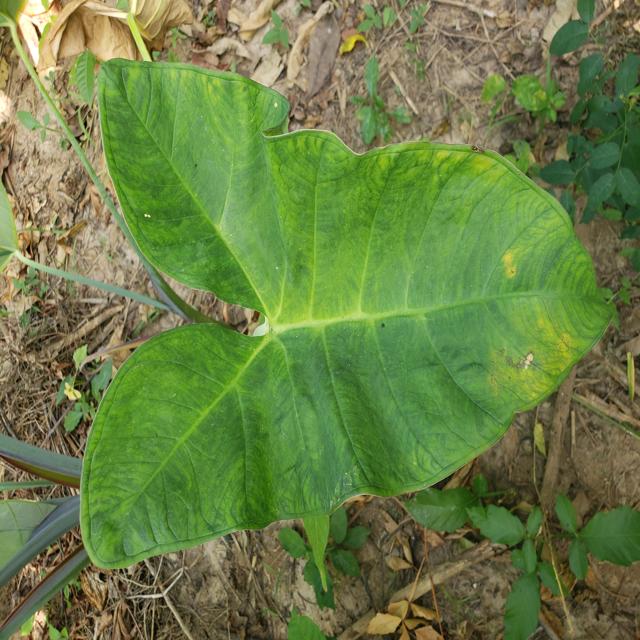
Label: Early_Blight